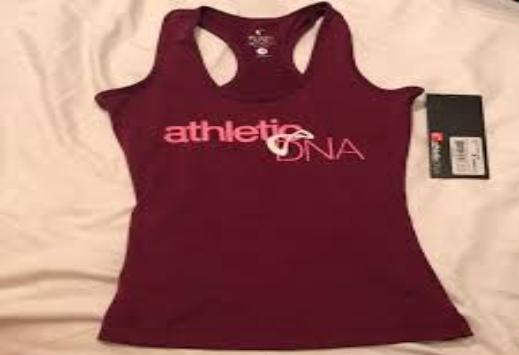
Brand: Athletic DNA
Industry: Clothes